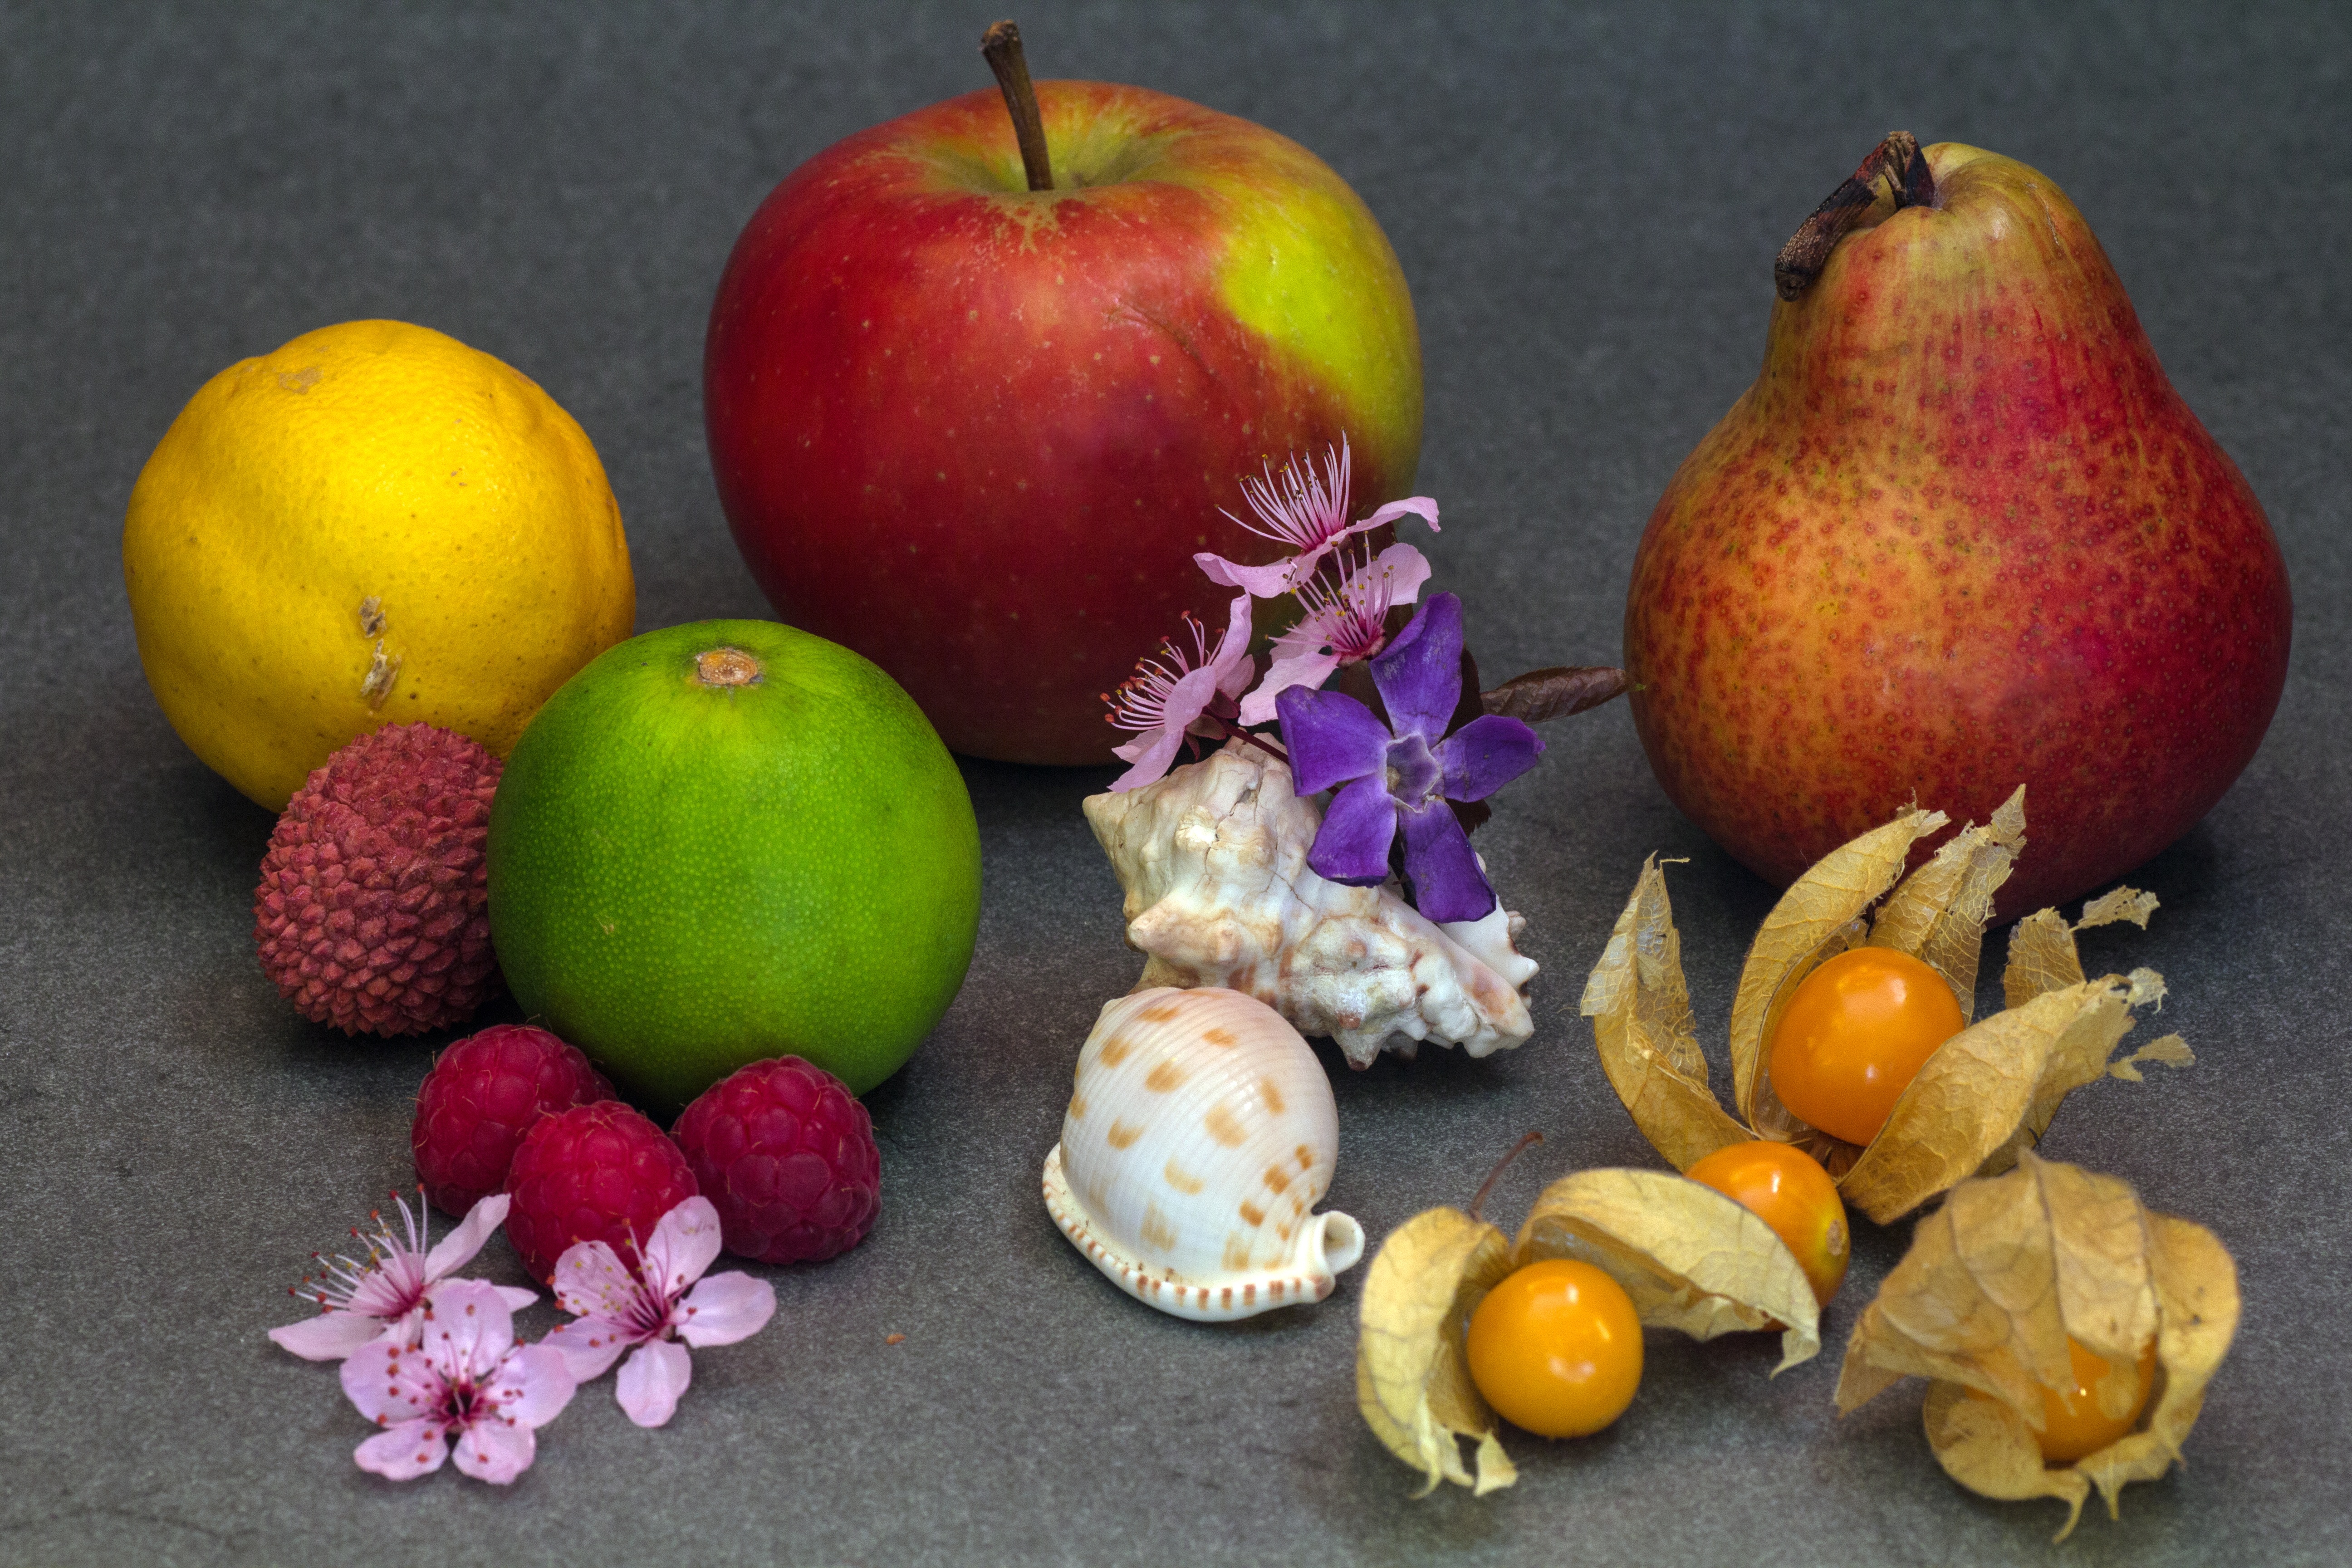
apple, plant, fruit, food, produce, pear, still life, painting, lime, fruits, physalis, mussels, flowering plant, still life photography, land plant